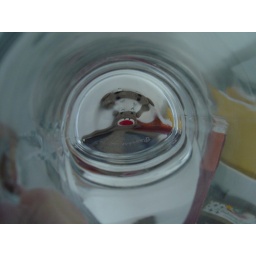
There's a monkey in my glass